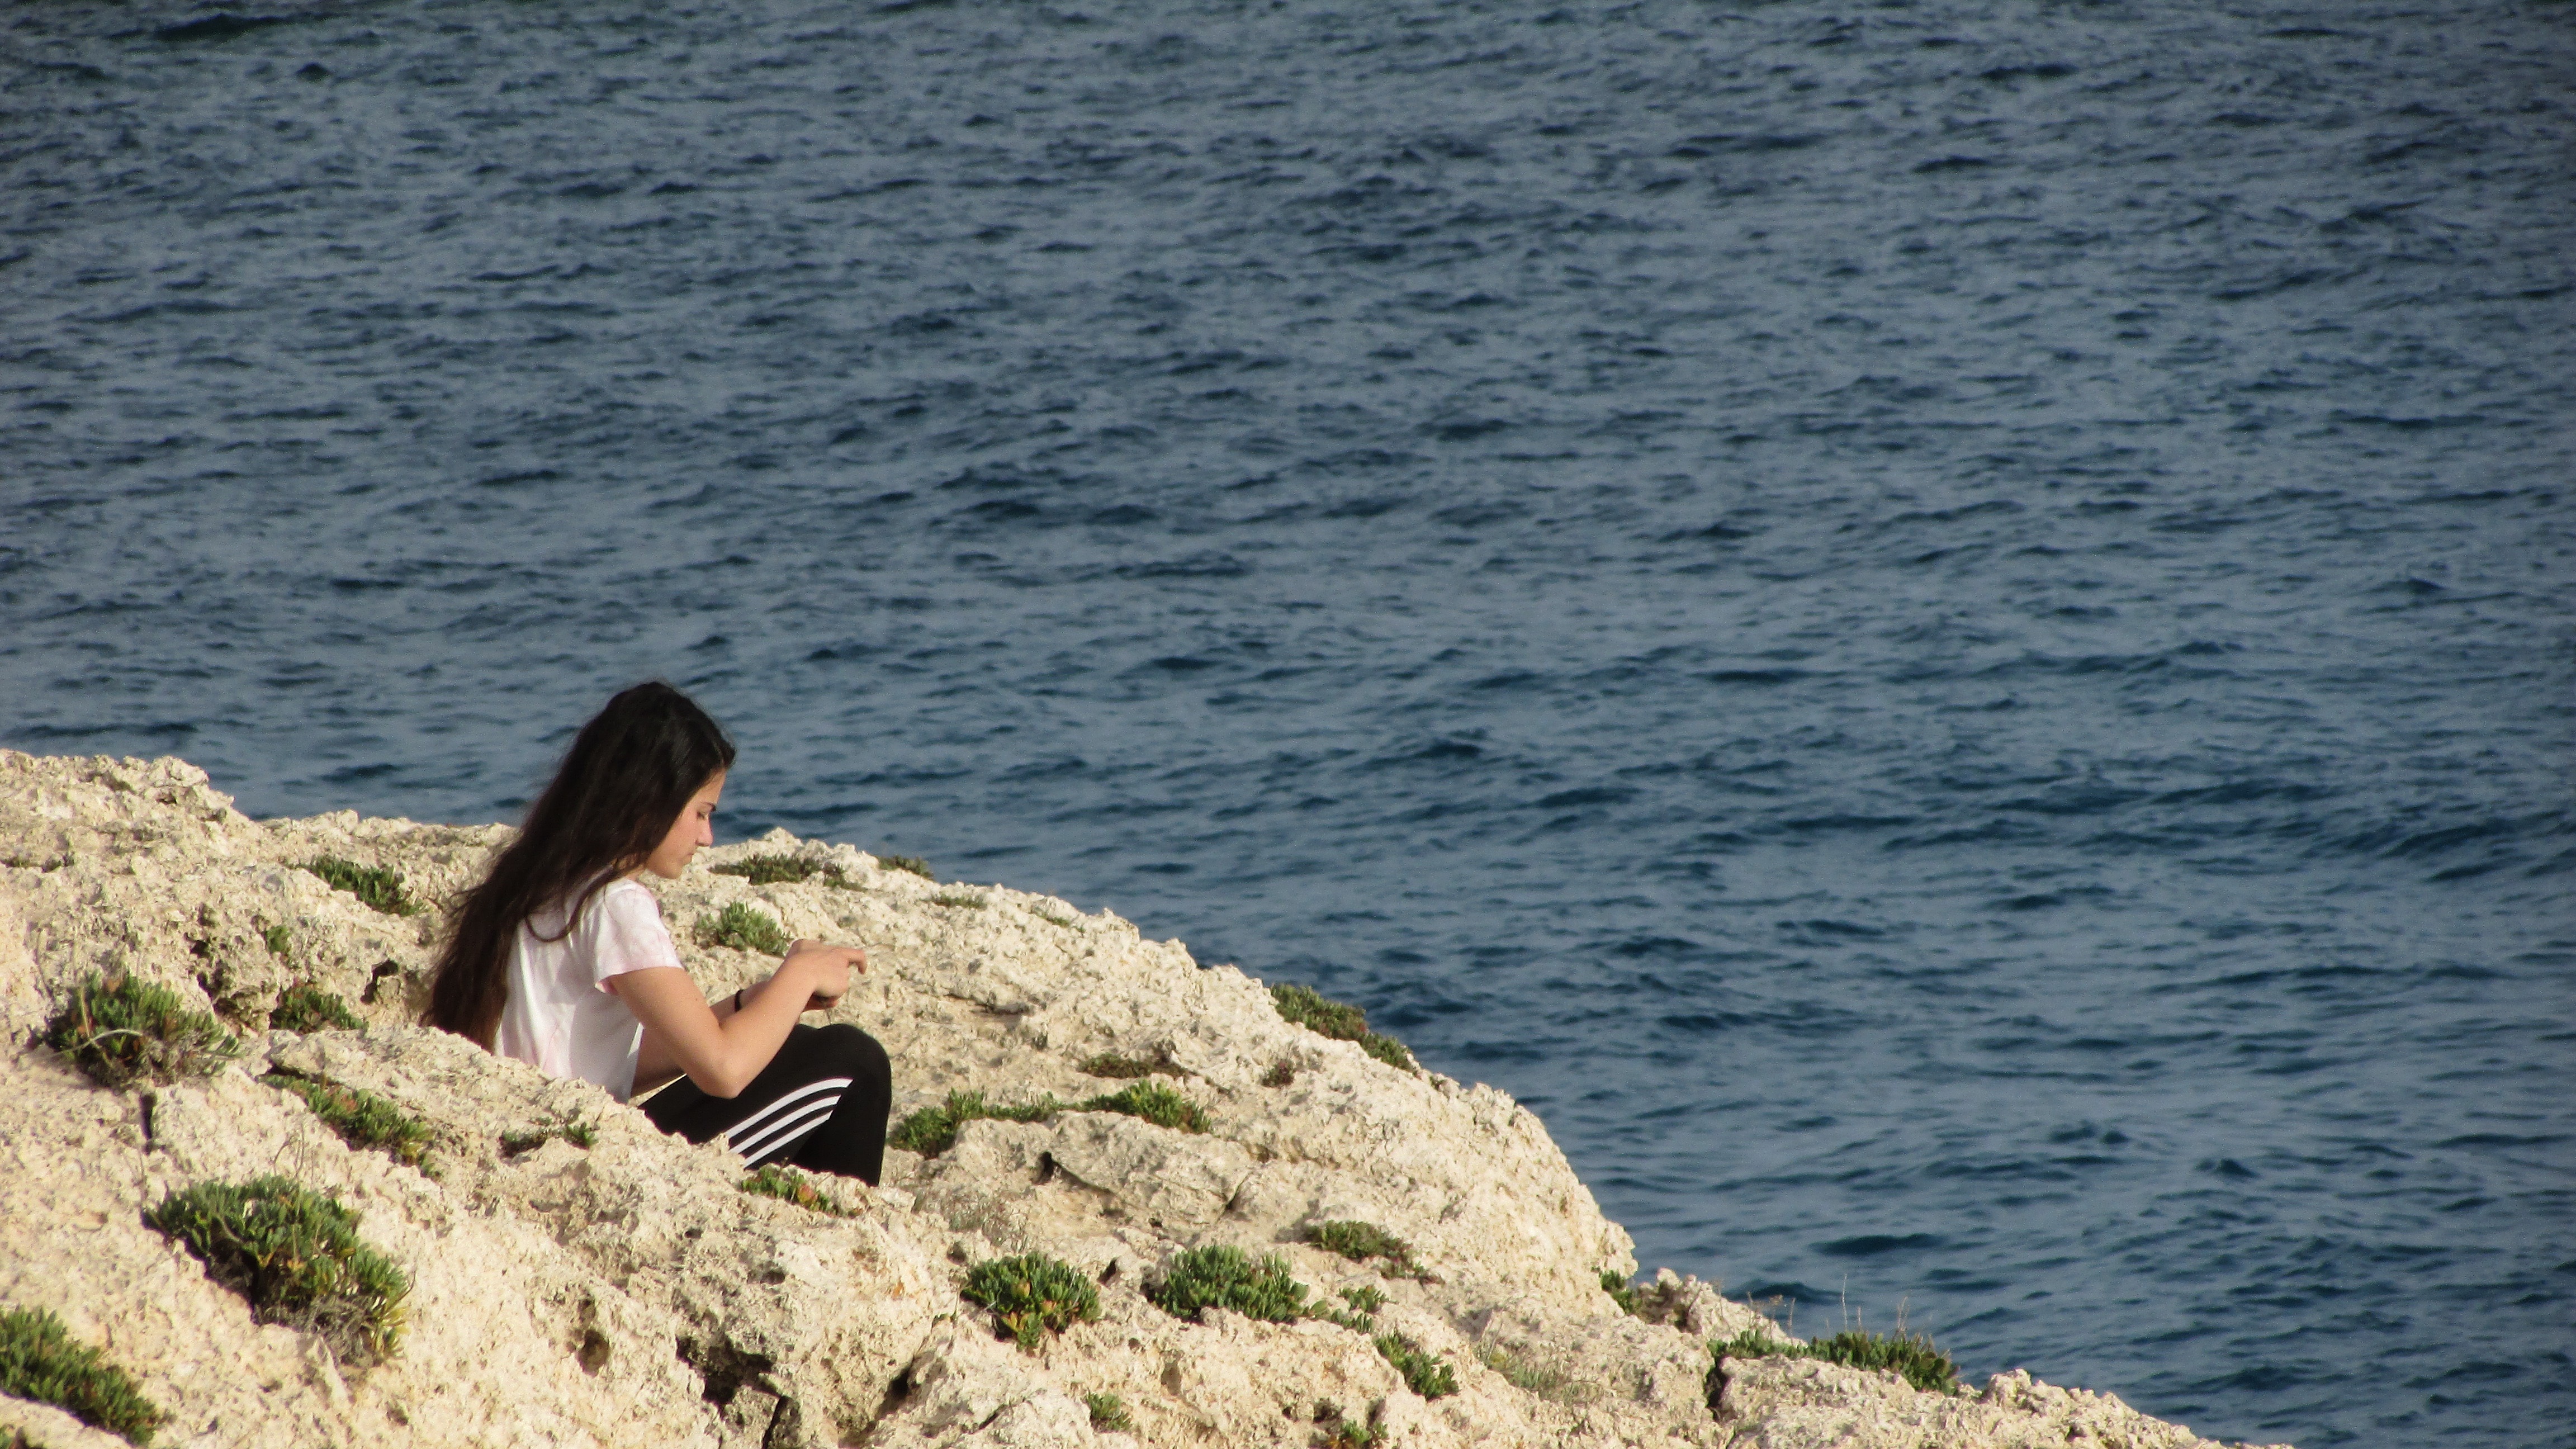
beach, sea, coast, sand, rock, ocean, horizon, girl, shore, wave, vacation, cliff, bay, leisure, terrain, body of water, relaxation, afternoon